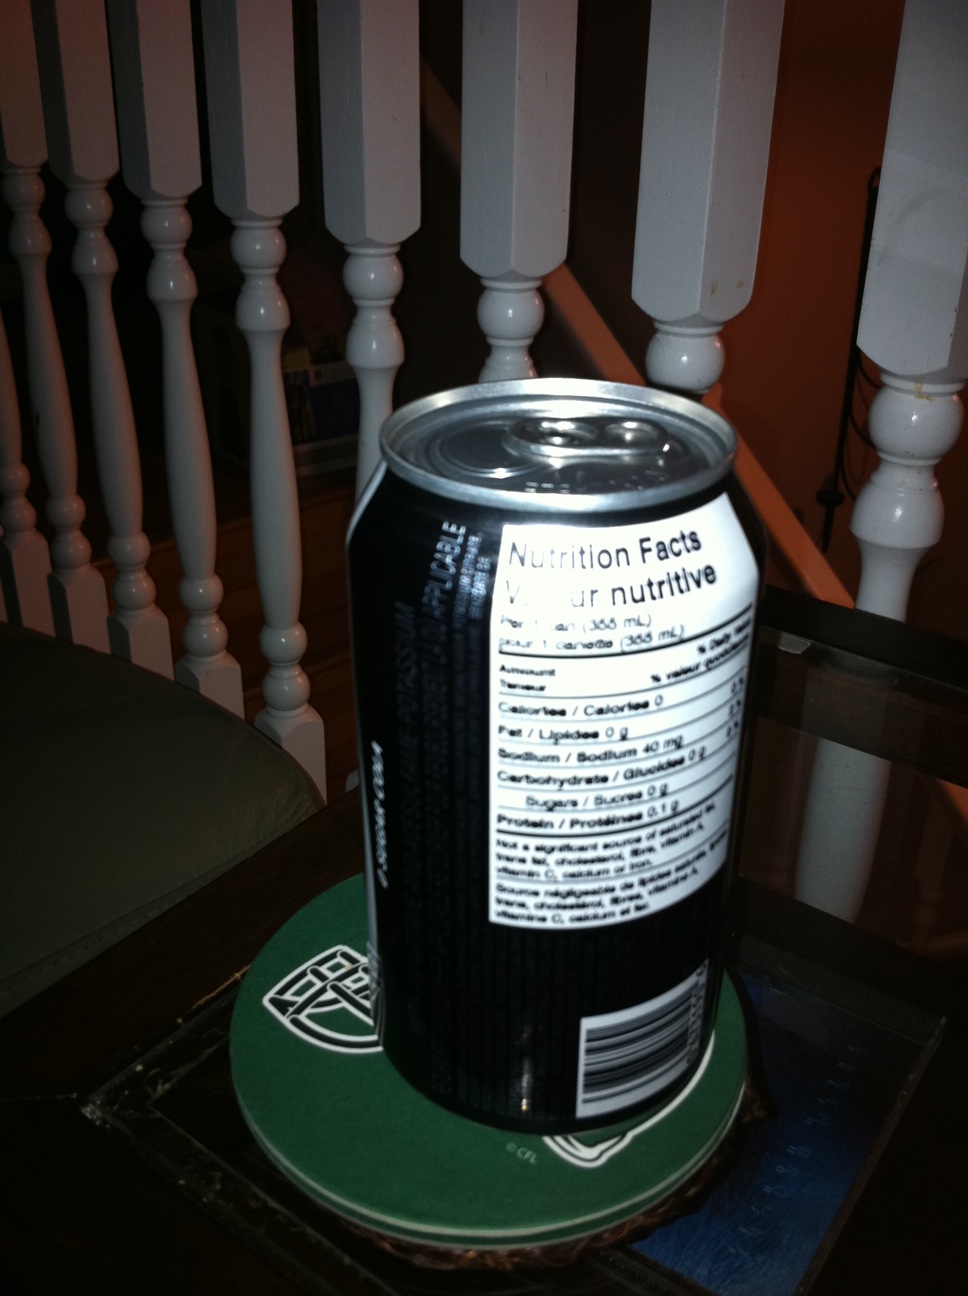Question: What kind of soda pop?
Answer: unanswerable